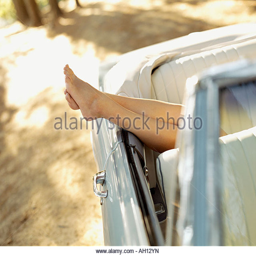
a woman lying in a car relaxing in the woods